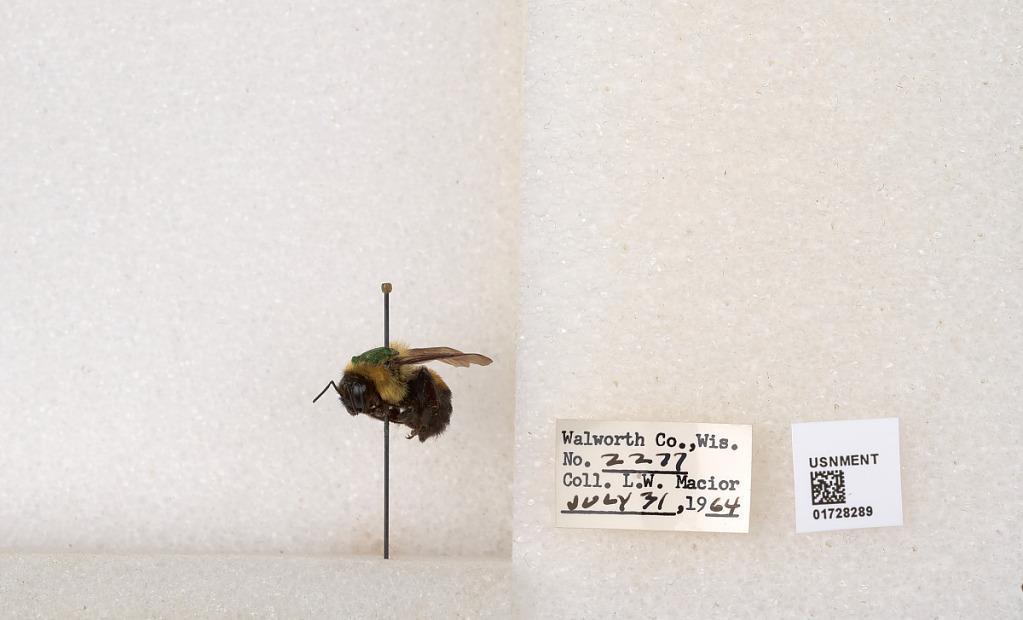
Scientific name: Bombus (Separatobombus) griseocollis (De Geer)
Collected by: L. Macior
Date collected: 1964-7-31
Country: United States
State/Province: Wisconsin
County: Walworth
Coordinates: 42.6685, -88.5419